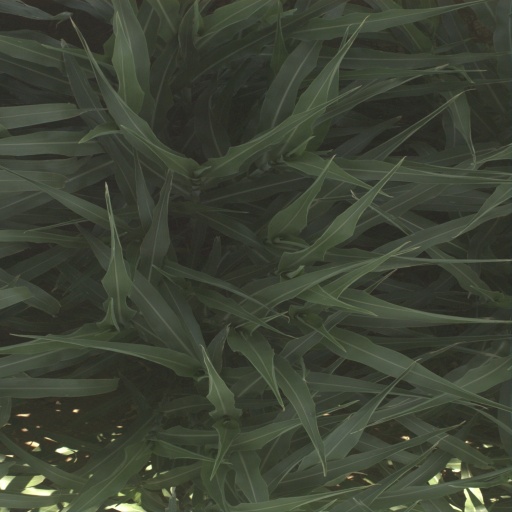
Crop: sorghum